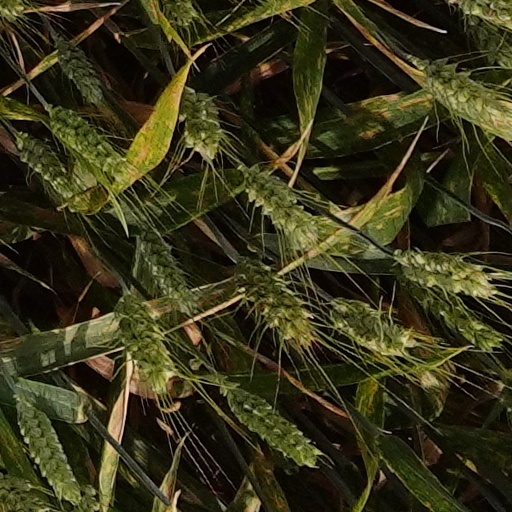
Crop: wheat